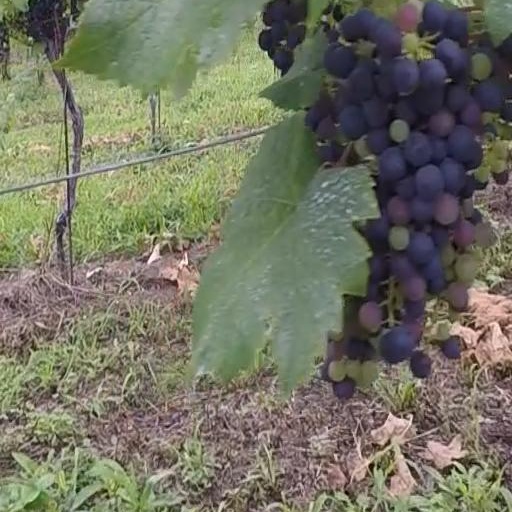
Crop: grape